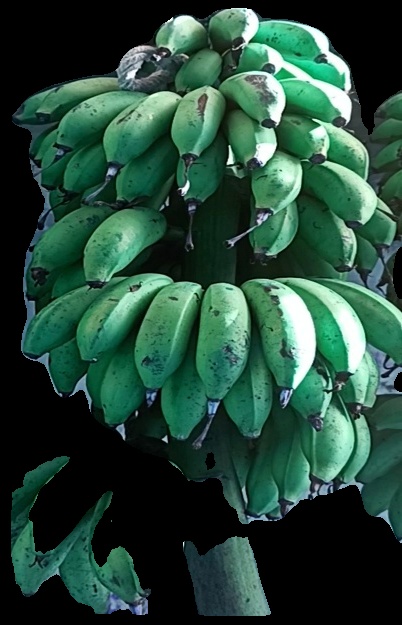
Variety: rasbale
Grade: grade2